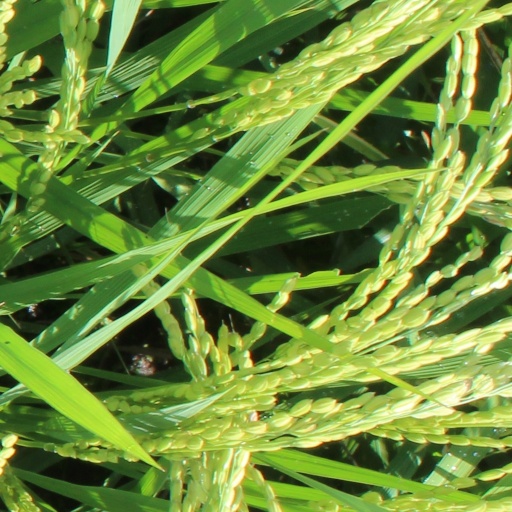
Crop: rice